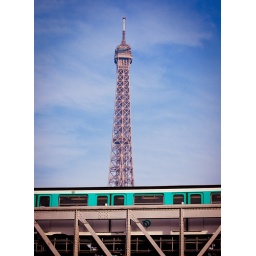
Shot of the eiffel tower in the winter with train passing by. Shot in Paris 2009